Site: brandenburg
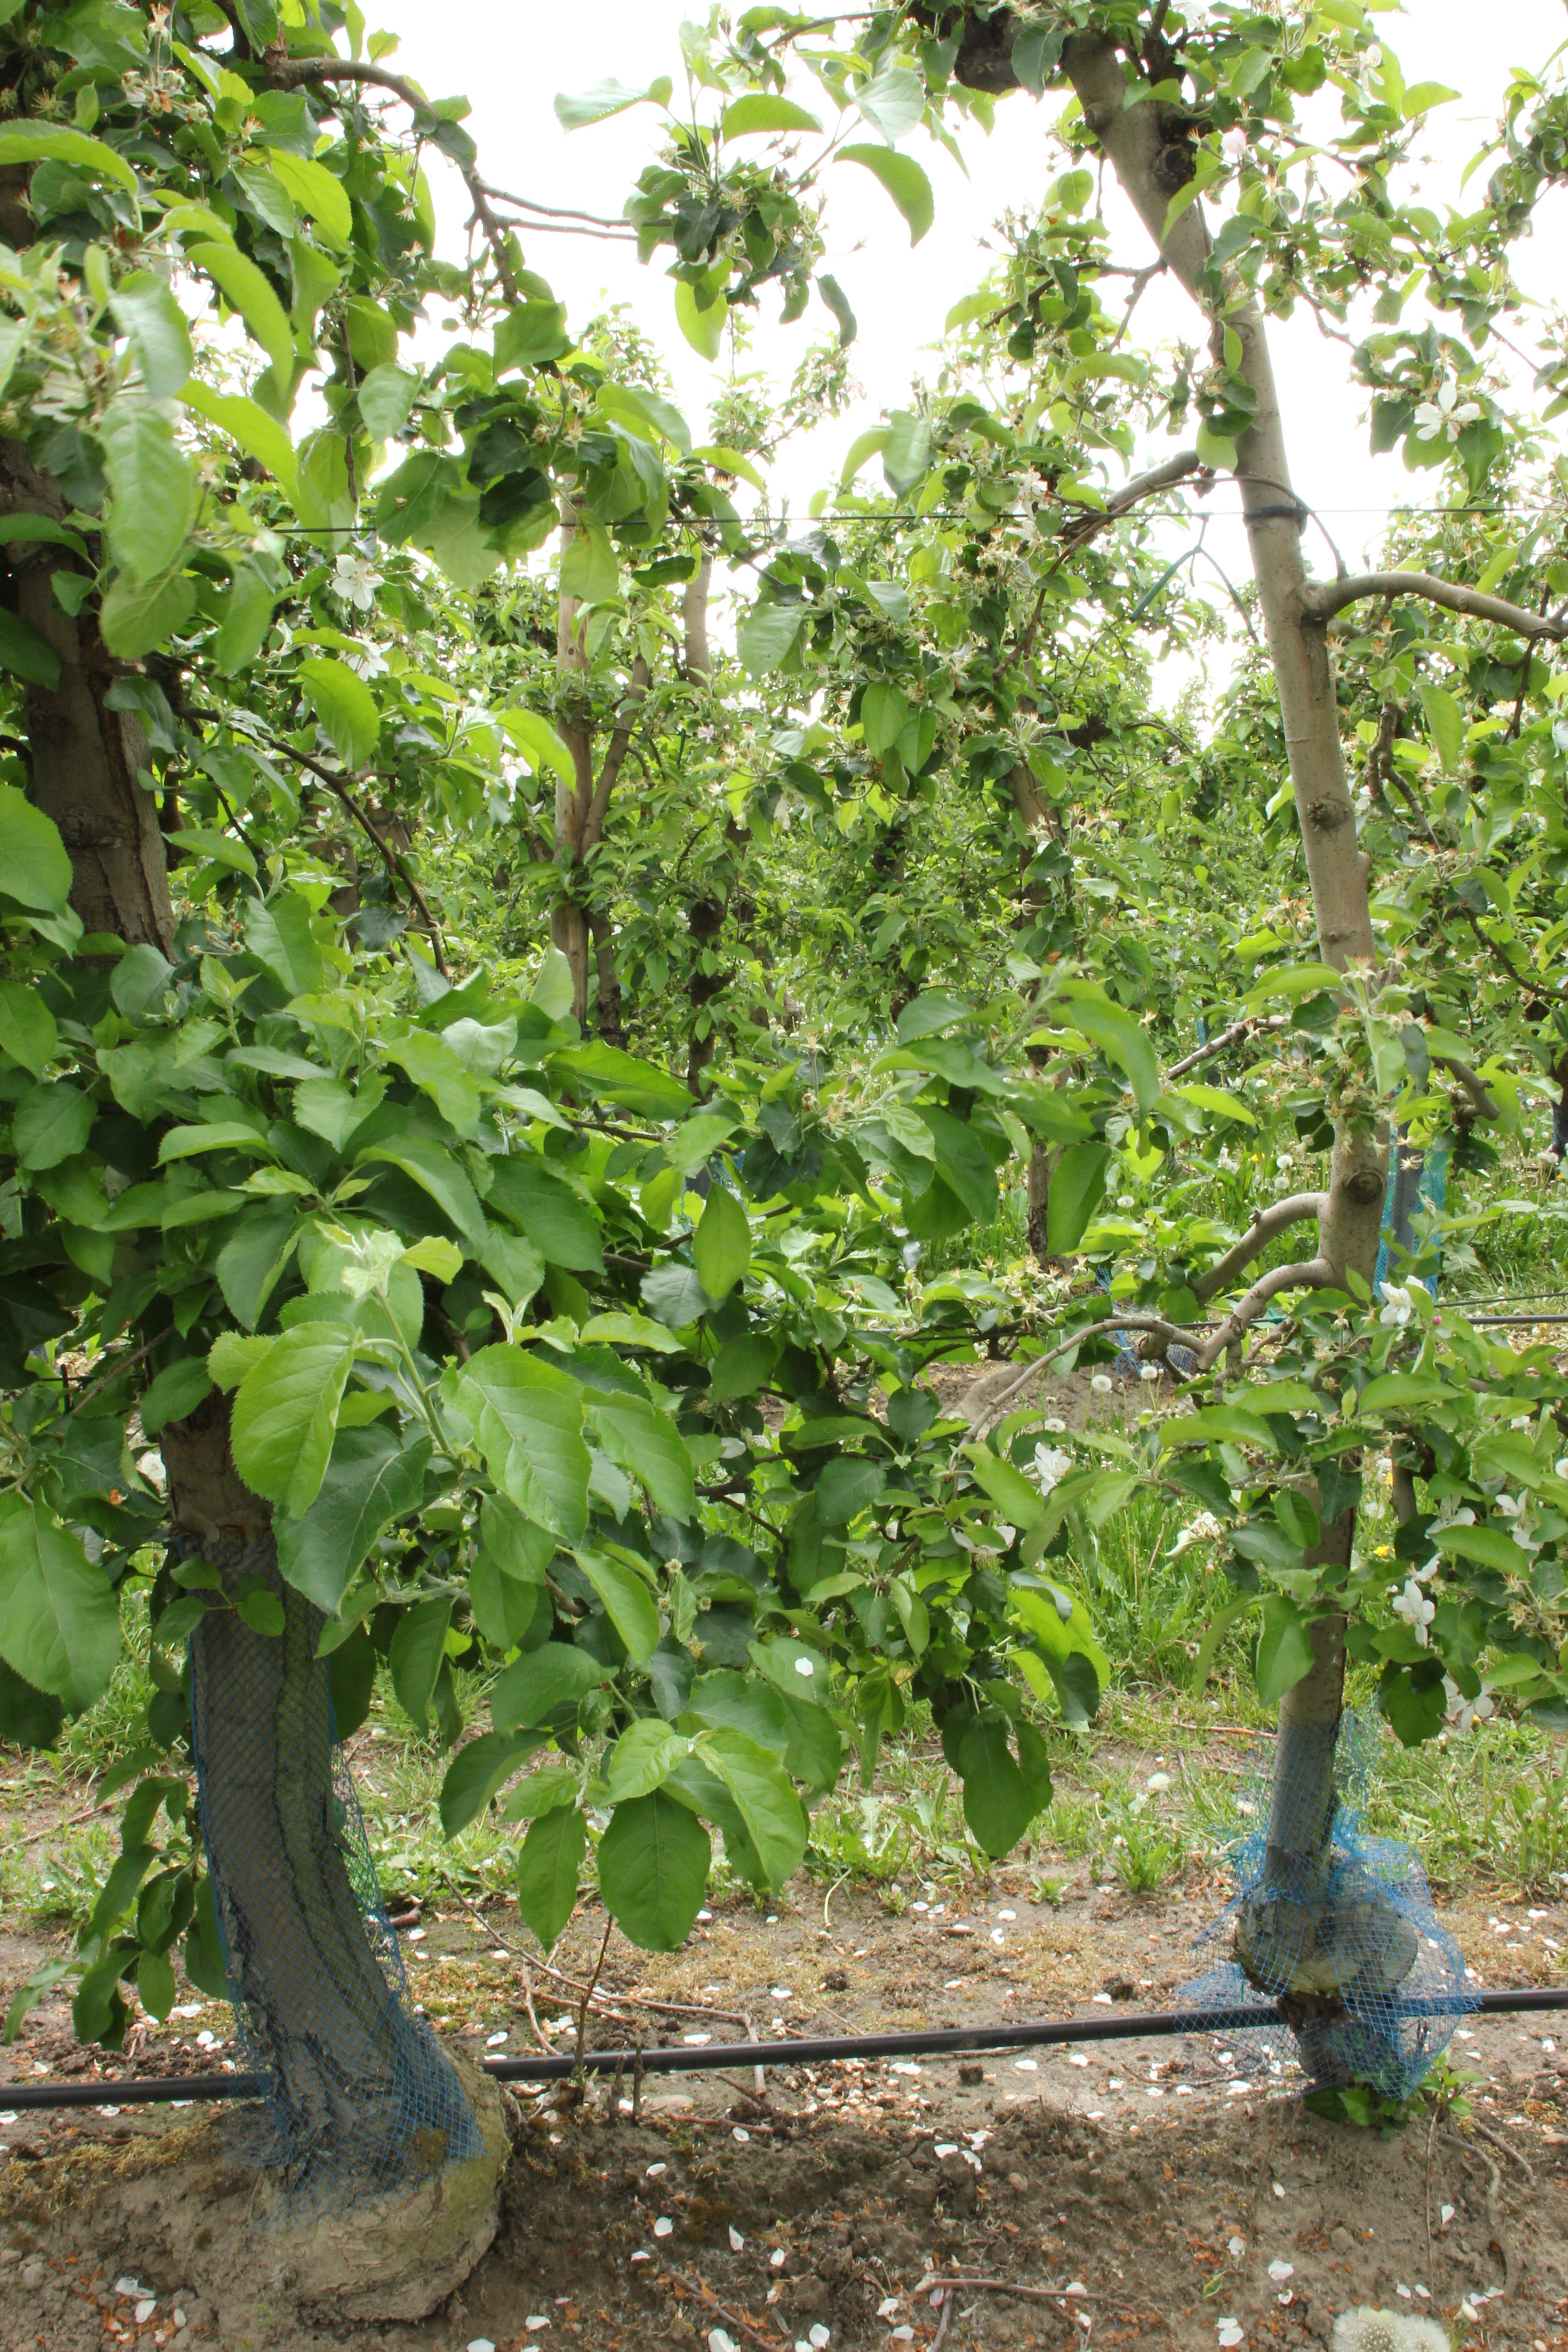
Growth stage (BBCH 67): Flowering